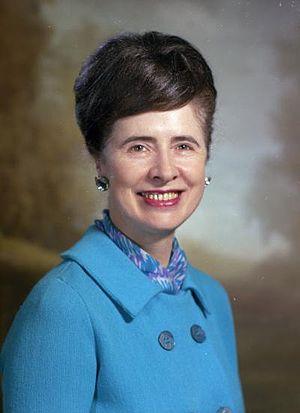
Washington State Rep. Margaret Hurley (en).